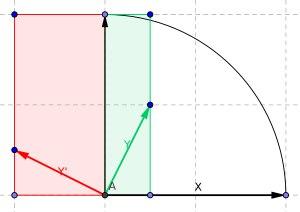
En mathématiques, et plus précisément en algèbre et en géométrie vectorielle, le produit scalaire est une opération algébrique s'ajoutant aux lois s'appliquant aux vecteurs. C'est une forme bilinéaire, symétrique et définie positive. À deux vecteurs, elle associe un scalaire, c'est-à-dire un nombre tel que ceux qui définissent cet espace vectoriel — réel pour un espace vectoriel réel.